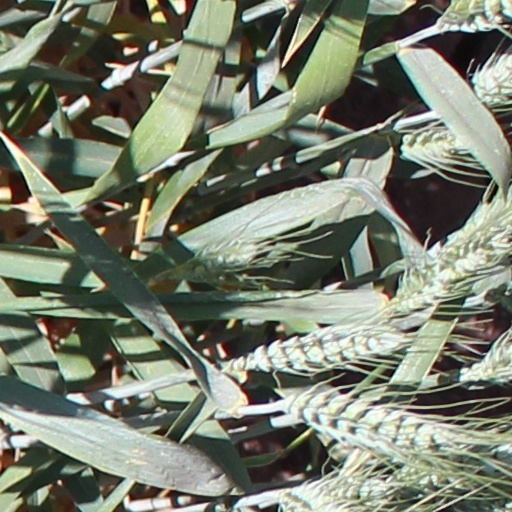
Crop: wheat